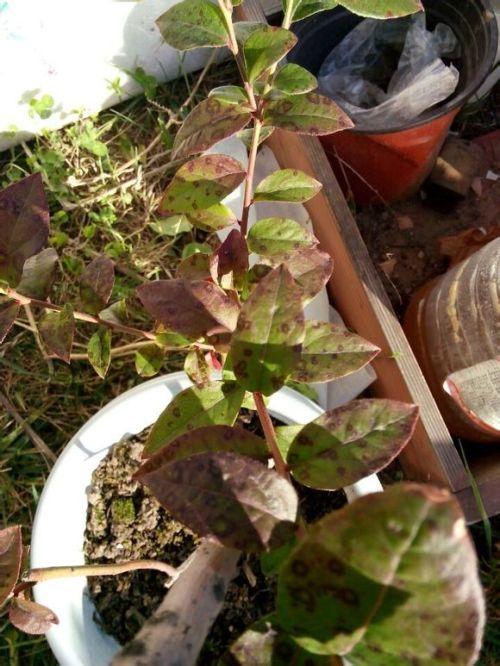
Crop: blueberry
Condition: rust